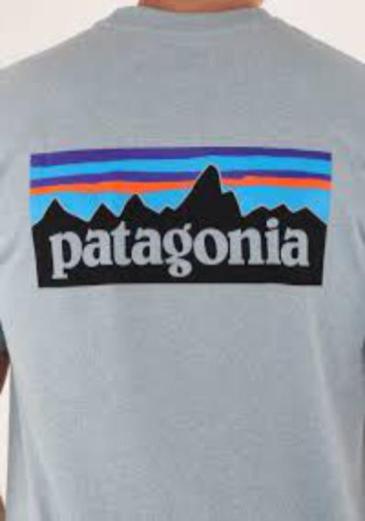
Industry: Clothes